Doraemon: Nobita's Little Star Wars

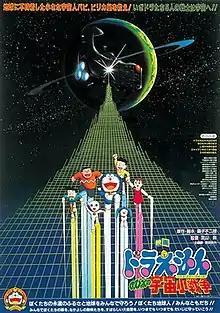
Theatrical release poster

is a 1985 Japanese animated epic space opera film. It is a feature-length Doraemon film which premiered in Japan on March 16, 1985. As the film's title suggests, it is a parody of George Lucas' original "Star Wars" trilogy, with a few elements from his 1983 film "Return of the Jedi". The film is directed by Tsutomu Shibayama. The theme song of this film is performed by Tetsuya Takeda. It is the 6th Doraemon film. A modern remake of the film, "", released in theaters on March 4th, 2022.